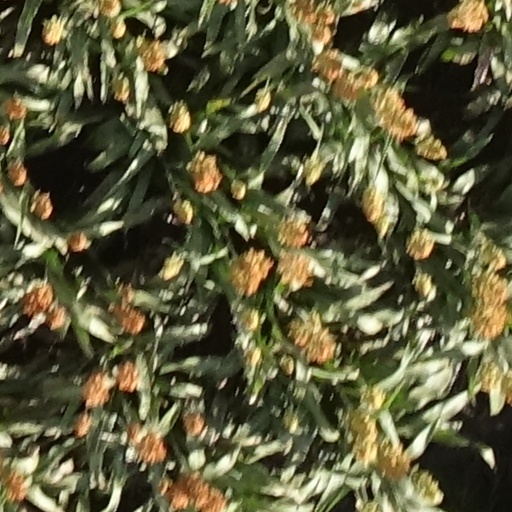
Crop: sorghum